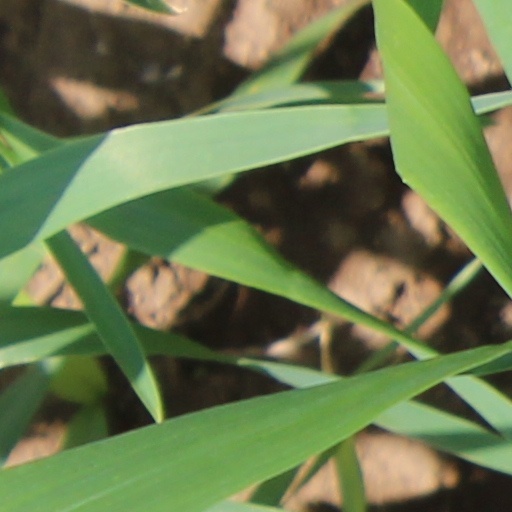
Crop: wheat